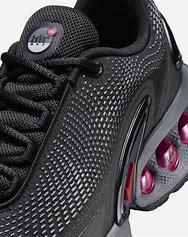
Brand: Nike
Model: Air Max DN